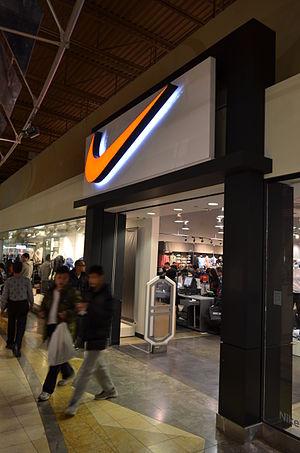
Le Swoosh est, selon un surnom courant, le logo de Nike, l'équipementier sportif américain.